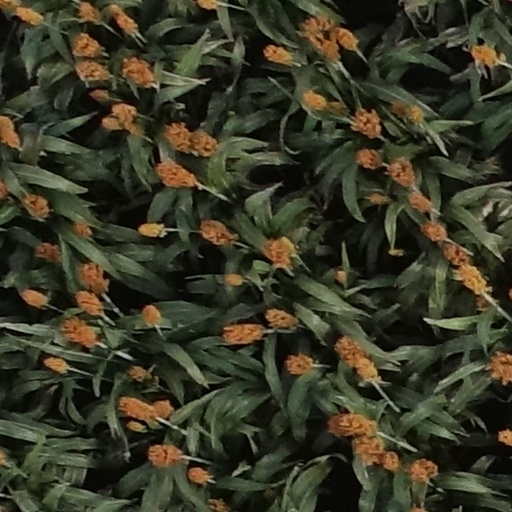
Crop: sorghum